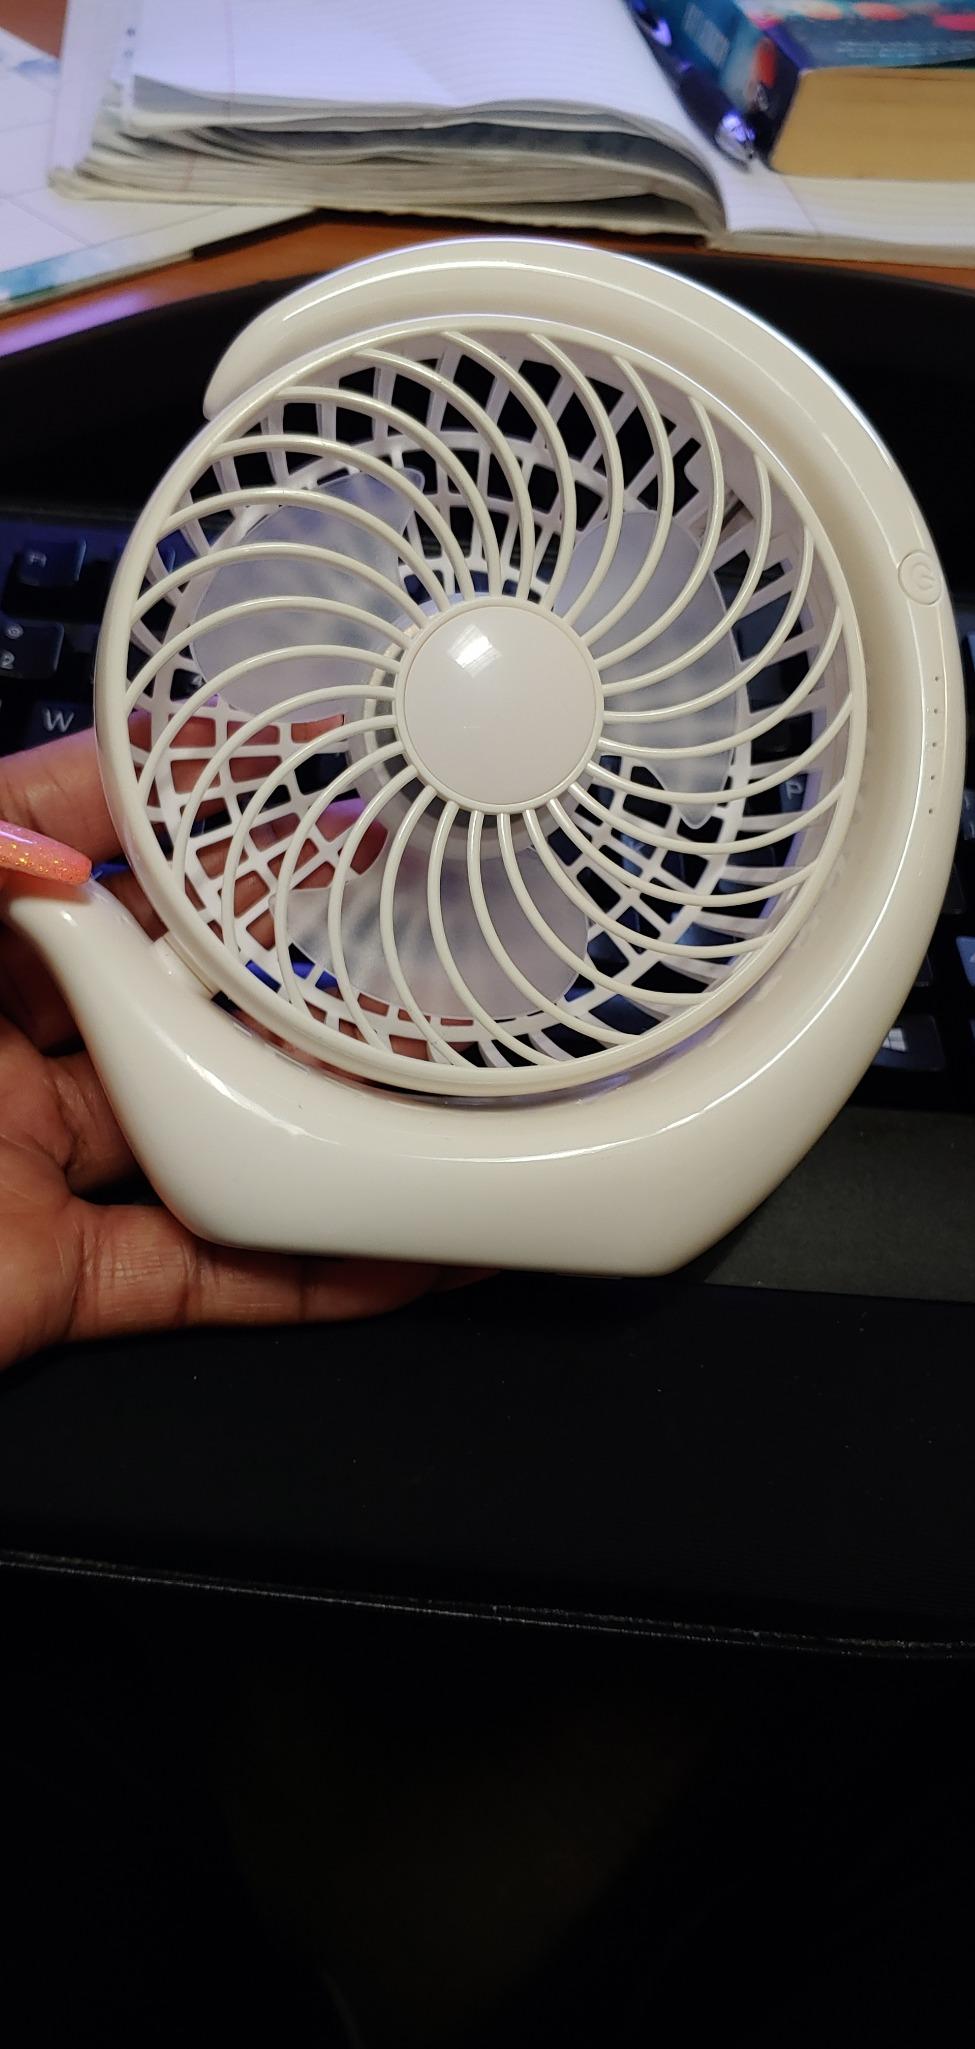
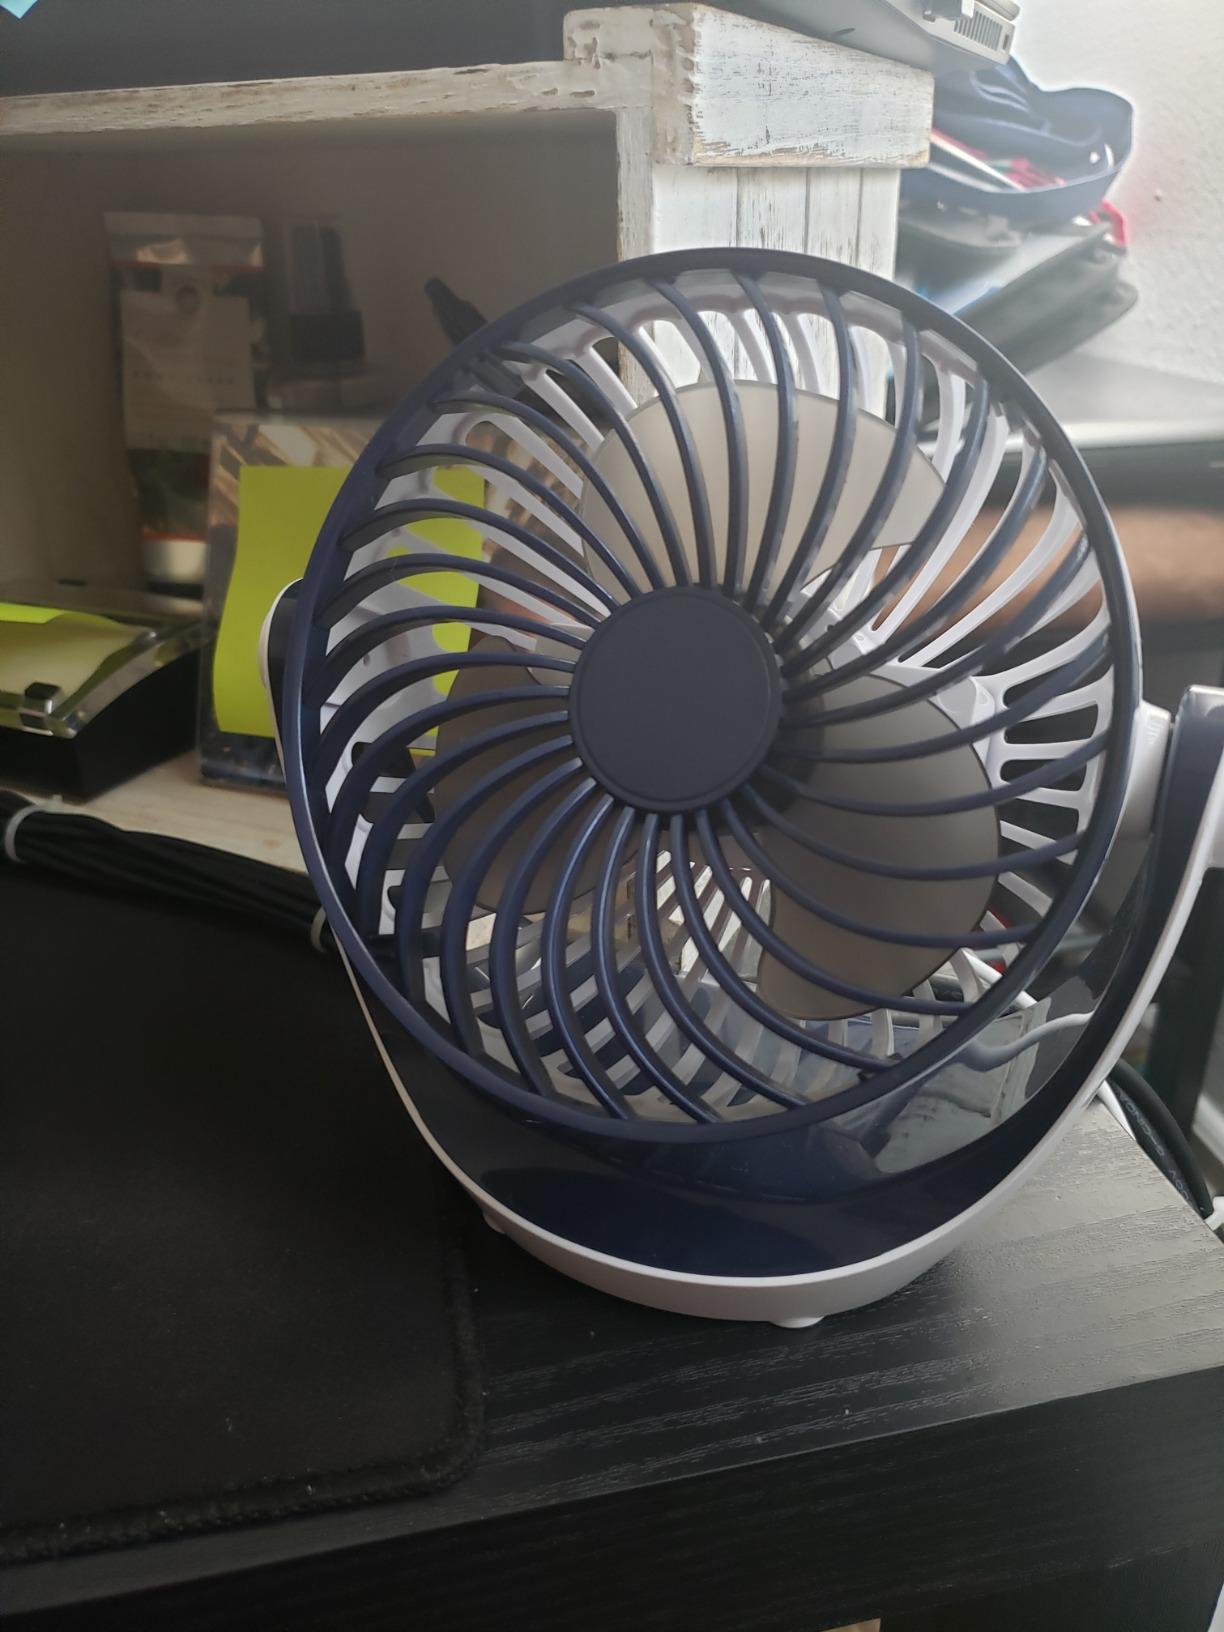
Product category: fan
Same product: no